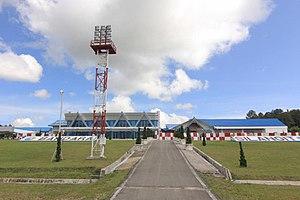
L’aéroport de Silangit est situé à Siborong-Borong, kabupaten de Tapanuli du Nord, Sumatra du Nord, Indonésie. Il a une piste de 2 250 m, qu'il est prévu d'allonger à 2 650 m par 45 m de large fin 2016 pour développer le tourisme, notamment au lac Toba. La distance de l'aéroport à la ville de Parapat au bord du lac est de 75 km.